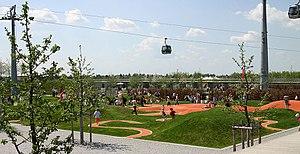
Le Bundesgartenschau 2005 est une exposition des jardins qui s'est déroulé à l'Est de Munich, dans le district 15, du 28 avril au 9 octobre 2005. Elle a été organisée dans un parc de 130 hectares nouvellement construit sur l'ex-site de l'Aéroport de Munich-Riem, le Riemer Park. Près de 8000 événements ont été proposés, et il y a eu jusqu'à 60 000 visiteurs par jour.